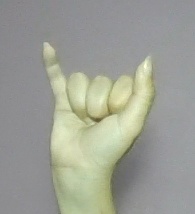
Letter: ya